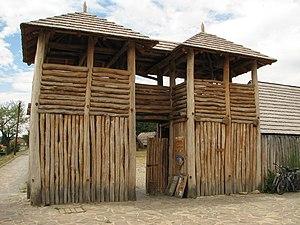
Modrá est une commune du district d'Uherské Hradiště, dans la région de Zlín, en République tchèque. Sa population s'élevait à 732 habitants en 2018.